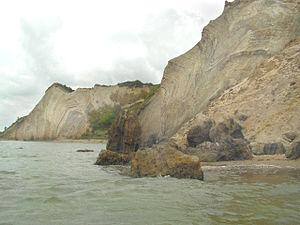
Fur est une petite île danoise dans le Limfjord comptant environ 900 habitants. L'île couvre une superficie de 22 km². Elle est située dans la Municipalité de Skive.
La formation de Fur est une formation géologique marine située sur l'île de Fur dans la région du Limfjord au Danemark. Cette formation date de l'Yprésien, le plus ancien étage de l'époque de l'Éocène, il y a 55 à 49 Ma.